Free Economic Society

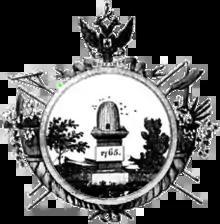
Seal of the Free Economic Society

Free Economic Society for the Encouragement of Agriculture and Husbandry was Russia's first learned society which formally did not depend on the government and as such came to be regarded as a bulwark of Russian liberalism.